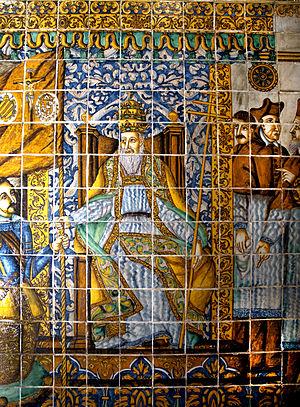
Le 30 avril est le 120ᵉ jour de l'année du calendrier grégorien, le 121ᵉ en cas d'année bissextile. Il reste 245 jours avant la fin de l'année.